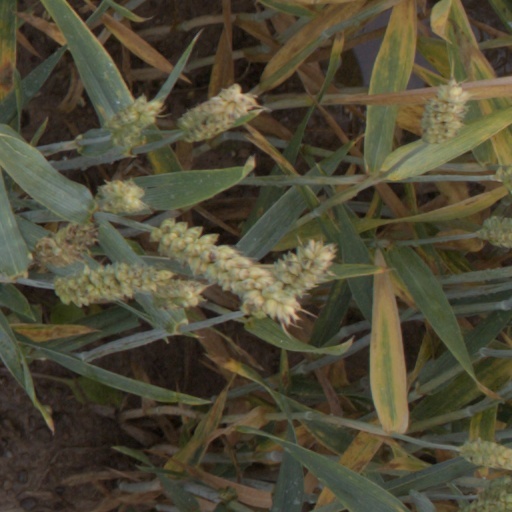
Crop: wheat